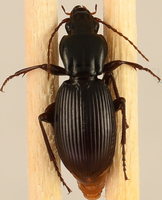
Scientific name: Pterostichus tristis
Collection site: Bartlett Experimental Forest NEON (BART), plot BART_081